Vanadzor

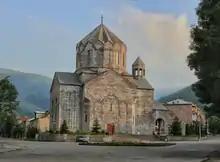
Saint Gregory of Narek Cathedral

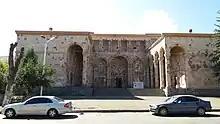
Vanadzor House of Culture named after Charles Aznavour

The population of Vanadzor has grown gradually since 1849, after becoming part of the Yerevan Governorate.